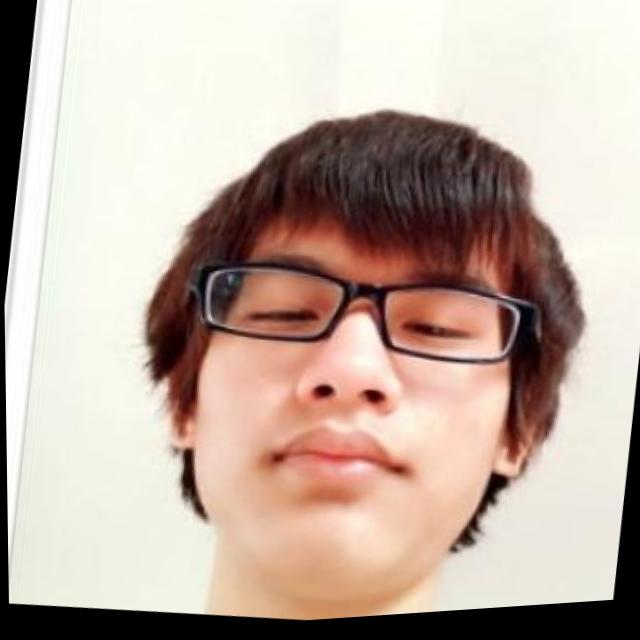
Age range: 13-20